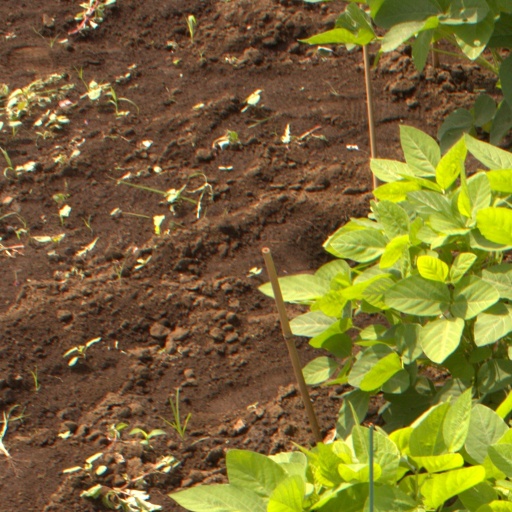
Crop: soybean